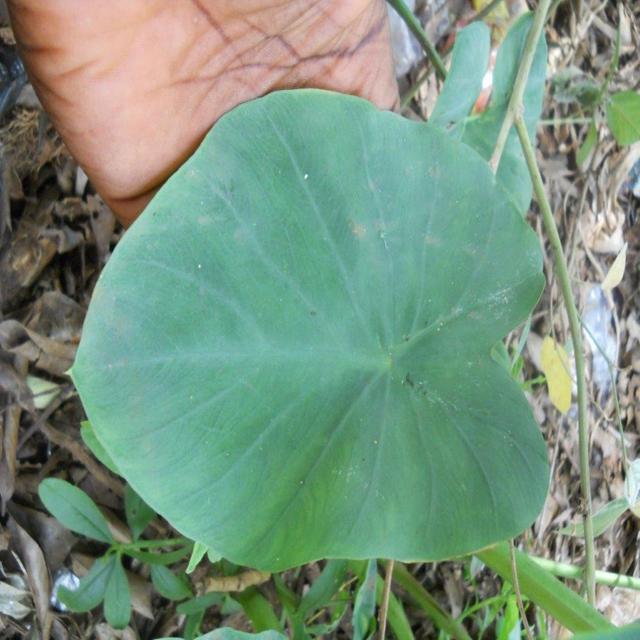
Label: Healthy